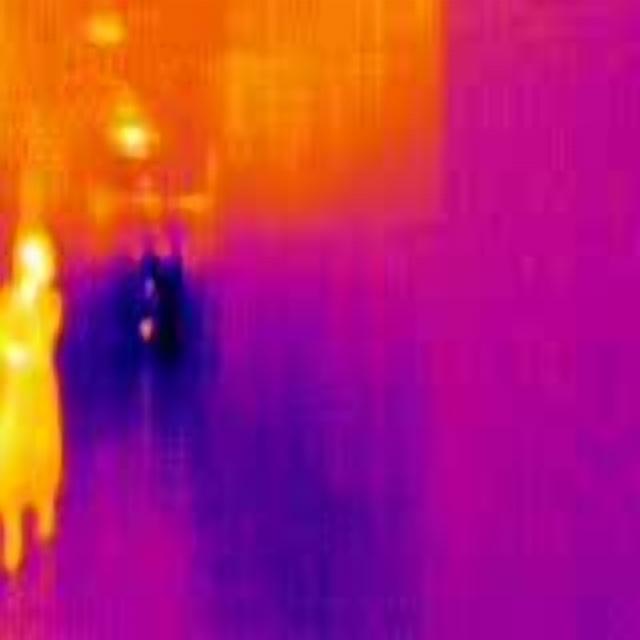
Detected objects:
label: person